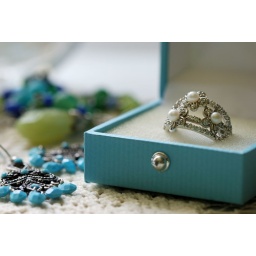
Found this cute jewelry box and decided to play around with it.Note: Taken with Nikon D80 and 105 mm lens